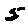
Label: 5